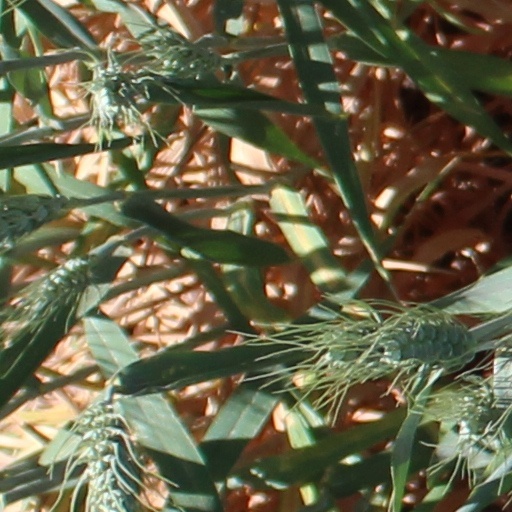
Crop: wheat